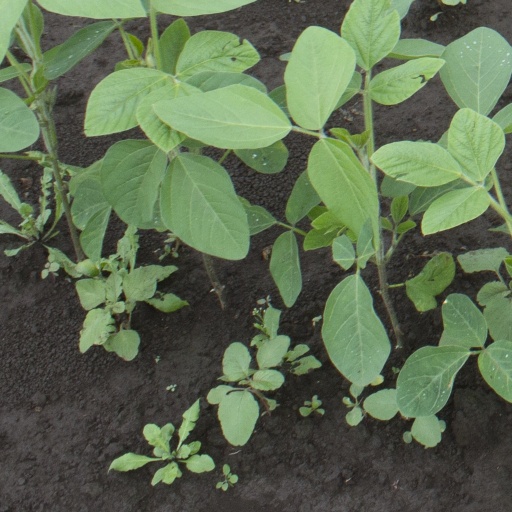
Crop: soybean